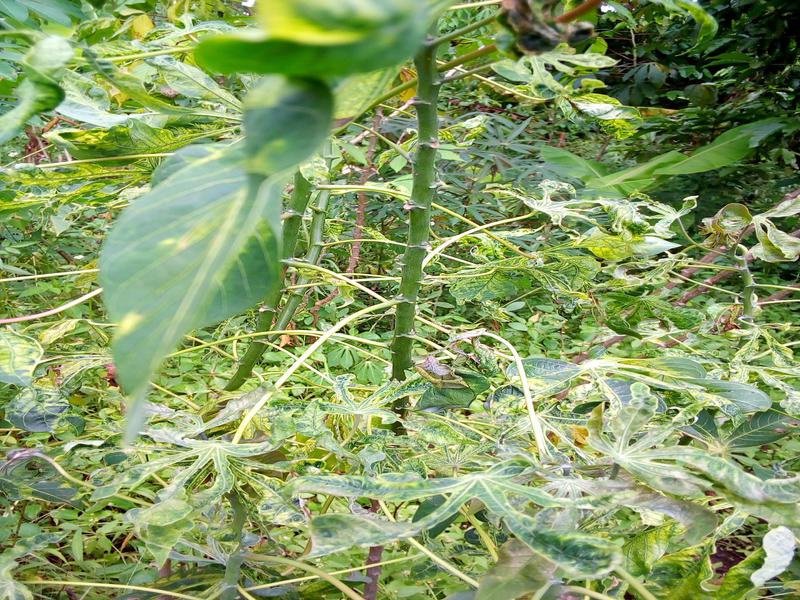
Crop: cassava
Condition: mosaic_disease